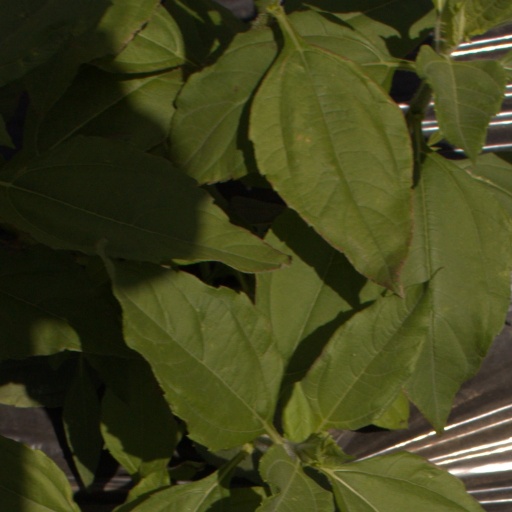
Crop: Jerusalem artichoke